Great Southern Group

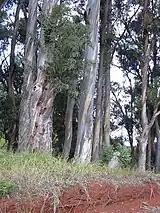
"Eucalyptus globulus", the main plantation species grown by Great Southern in Victoria.Image: Forest & Kim Starr

Agribusiness MISs offer certain advantages to investors, dispersing investment risks across a large pool of investors and, through tax concessions, sharing those risks between the private investor and the taxpayer. The schemes were intended to overcome failures in the market for risk, and in the area of forestry reflect the fact that Australia has always subsidised plantation development.